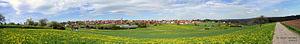
Neubulach est une ville de Bade-Wurtemberg, située dans l'arrondissement de Calw, dans l'aire urbaine Nordschwarzwald, dans le district de Karlsruhe.